Moorish Revival architecture

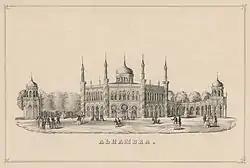
Lithography of the Moorish Castle, a theater built in Moorish Architecture. Location was Frederiksberg, Denmark

Moorish Revival or Neo-Moorish is one of the exotic revival architectural styles that were adopted by architects of Europe and the Americas in the wake of Romanticist Orientalism. It reached the height of its popularity after the mid-19th century, part of a widening vocabulary of articulated decorative ornament drawn from historical sources beyond familiar classical and Gothic modes. Neo-Moorish architecture drew on elements from classic Moorish architecture and, as a result, from the wider Islamic architecture.